Coelacanth

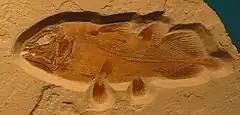
Specimen of "Libys" (Latimeriidae) from the Upper Jurassic of Germany

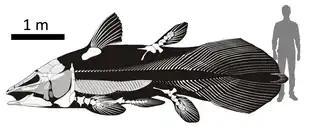
Estimated size of the largest known individual of the Jurassic-Cretaceous freshwater coelacanth "Mawsonia" compared to a human

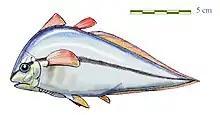
Life restoration of the basal coelacanth "Allenypterus" from the Carboniferous of North America

Coelacanths are members of the class Actinistia, with many researchers considering the term "coelacanth" to cover all members of Actinistia. The order Coelacanthiformes has been used for a subgroup of actinistians, containing the modern coelacanths, as well as well as other extinct closely related actinistians spanning from the Permian onwards. According to the fossil record, the divergence of coelacanths, lungfish, and tetrapods is thought to have occurred during the Silurian. Over 100 fossil species of coelacanth have been described. The oldest identified coelacanth fossils are around 420–410 million years old, dating to the Pragian stage of the early Devonian. These include "Eoactinistia" from Australia, known only from a fragmentary jaw, as well as "Euporosteus yunnanensis" from China, known from a partial skull that indicates it to be the earliest anatomically modern coelacanth. Some authors have also suggested that the slightly older onychodont "Styloichthys" may also be an early coelacanth.